Solomon Islands–United States relations

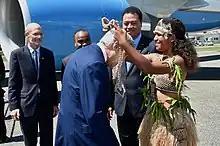
Former U.S. Secretary of State John Kerry receives traditional necklace upon arriving in Solomon Islands

The two nations belong to a variety of regional organizations, including the Pacific Community and the Pacific Regional Environmental Program. The United States and Solomon Islands also cooperate under the U.S.-Pacific Islands multilateral Tuna Fisheries Treaty, under which the U.S. grants $18 million per year to Pacific island parties and the latter provide access to U.S. fishing vessels.